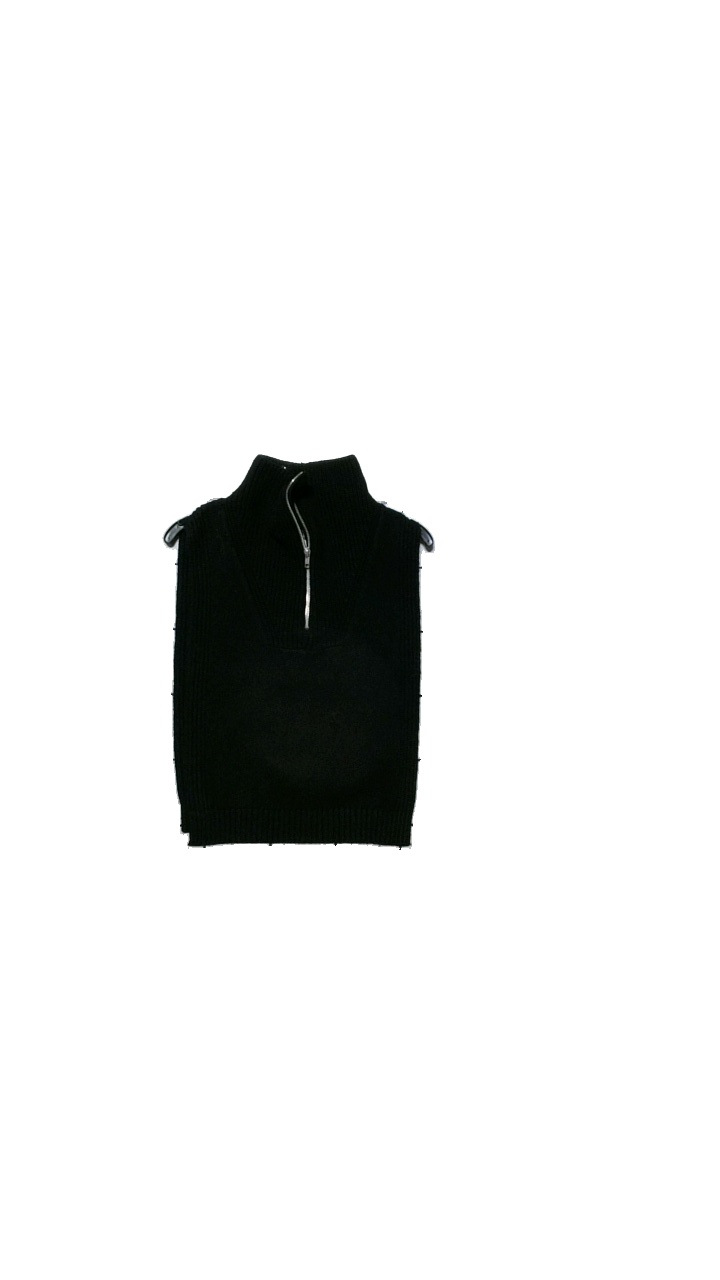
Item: Vest (Ladies)
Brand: H&m
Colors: Black
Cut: Regular
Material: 64% polyester, 30% acrylic, 6% wool
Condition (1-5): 4
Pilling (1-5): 2
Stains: Minor
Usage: Reuse
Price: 50-100